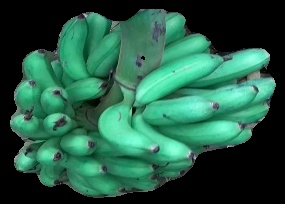
Variety: rasbale
Grade: grade1